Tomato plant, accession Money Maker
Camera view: horizontal (90 deg, fisheye); turntable rotation: 330 degrees
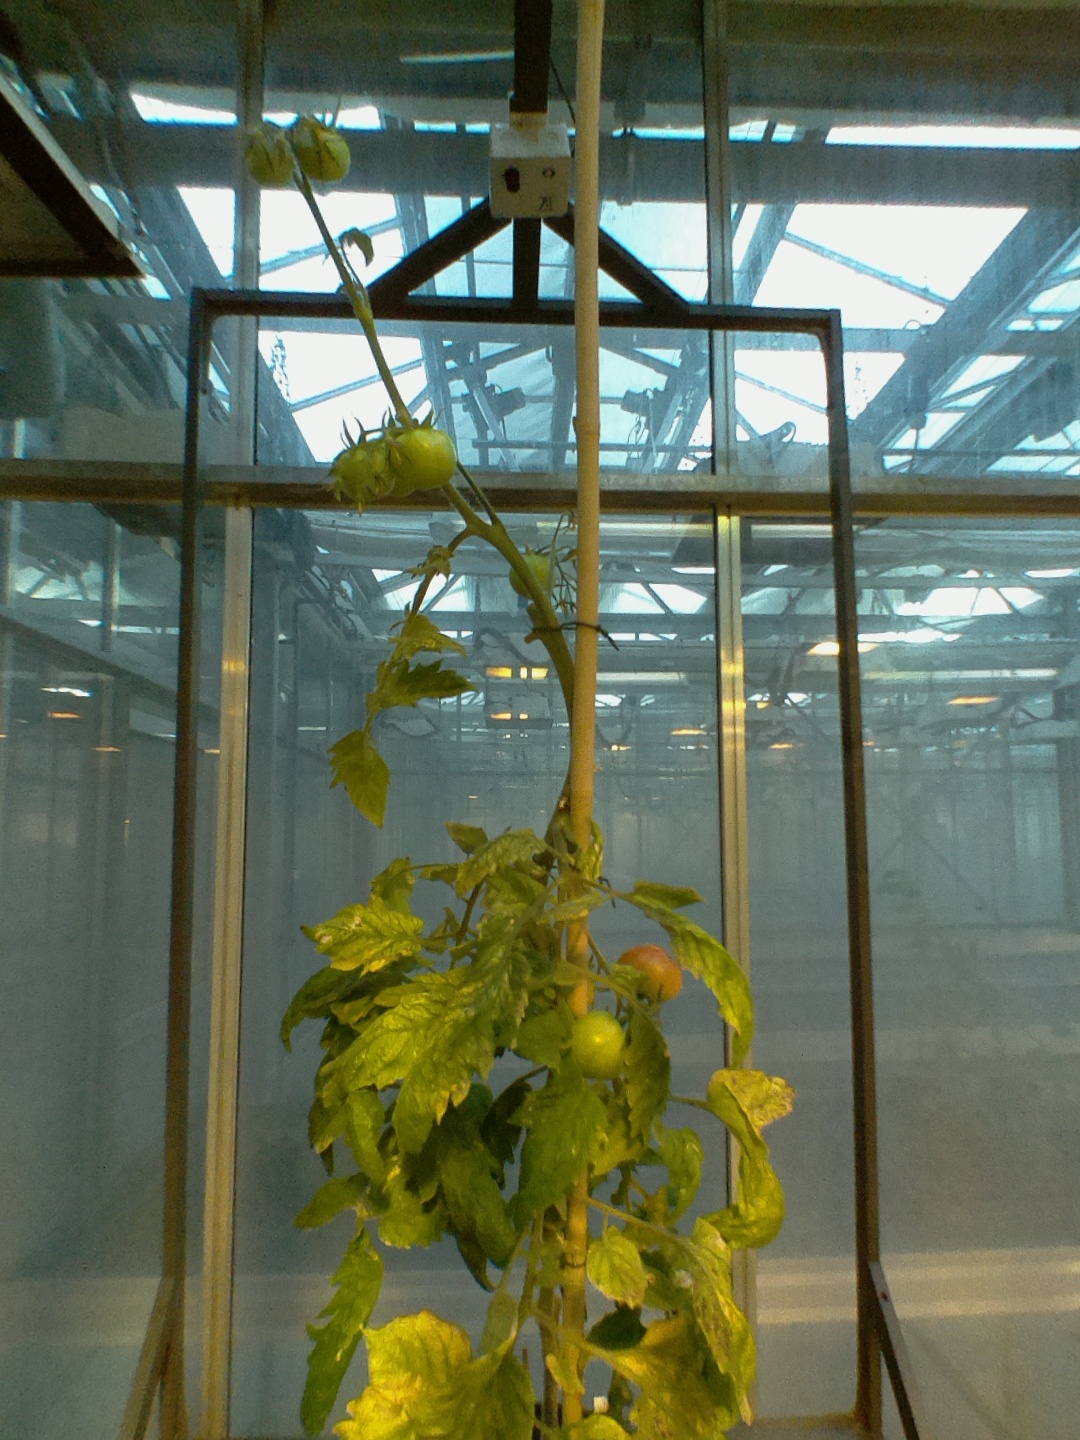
BBCH growth stage 80: fruits start showing typical ripe color (orange -> red)